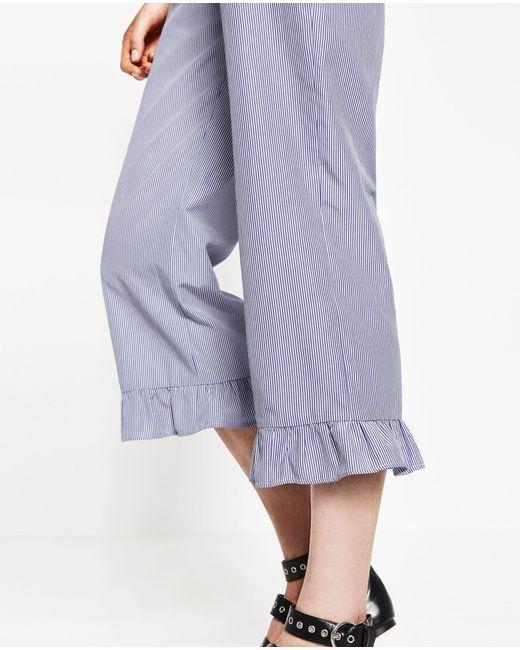
Weite Hose mit Frellsaum in hellblauer Farbe